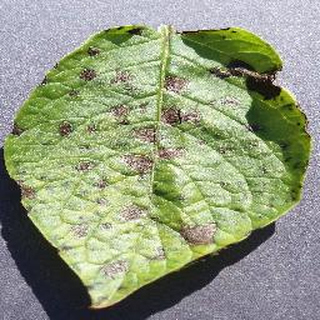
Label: potato_early_blight